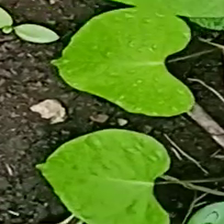
Weed species: Obscure_morning _glory(Ipomoea obscura)